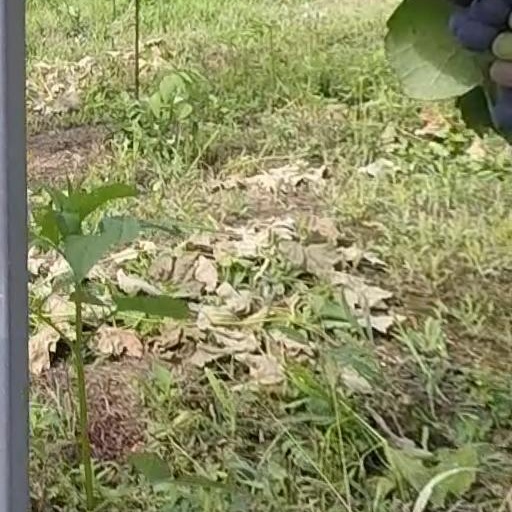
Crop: grape